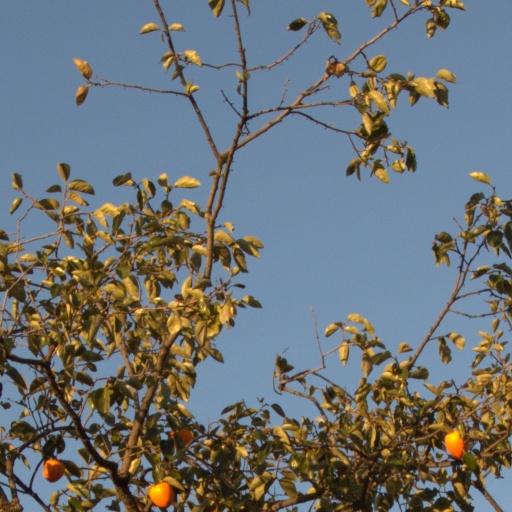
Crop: grape